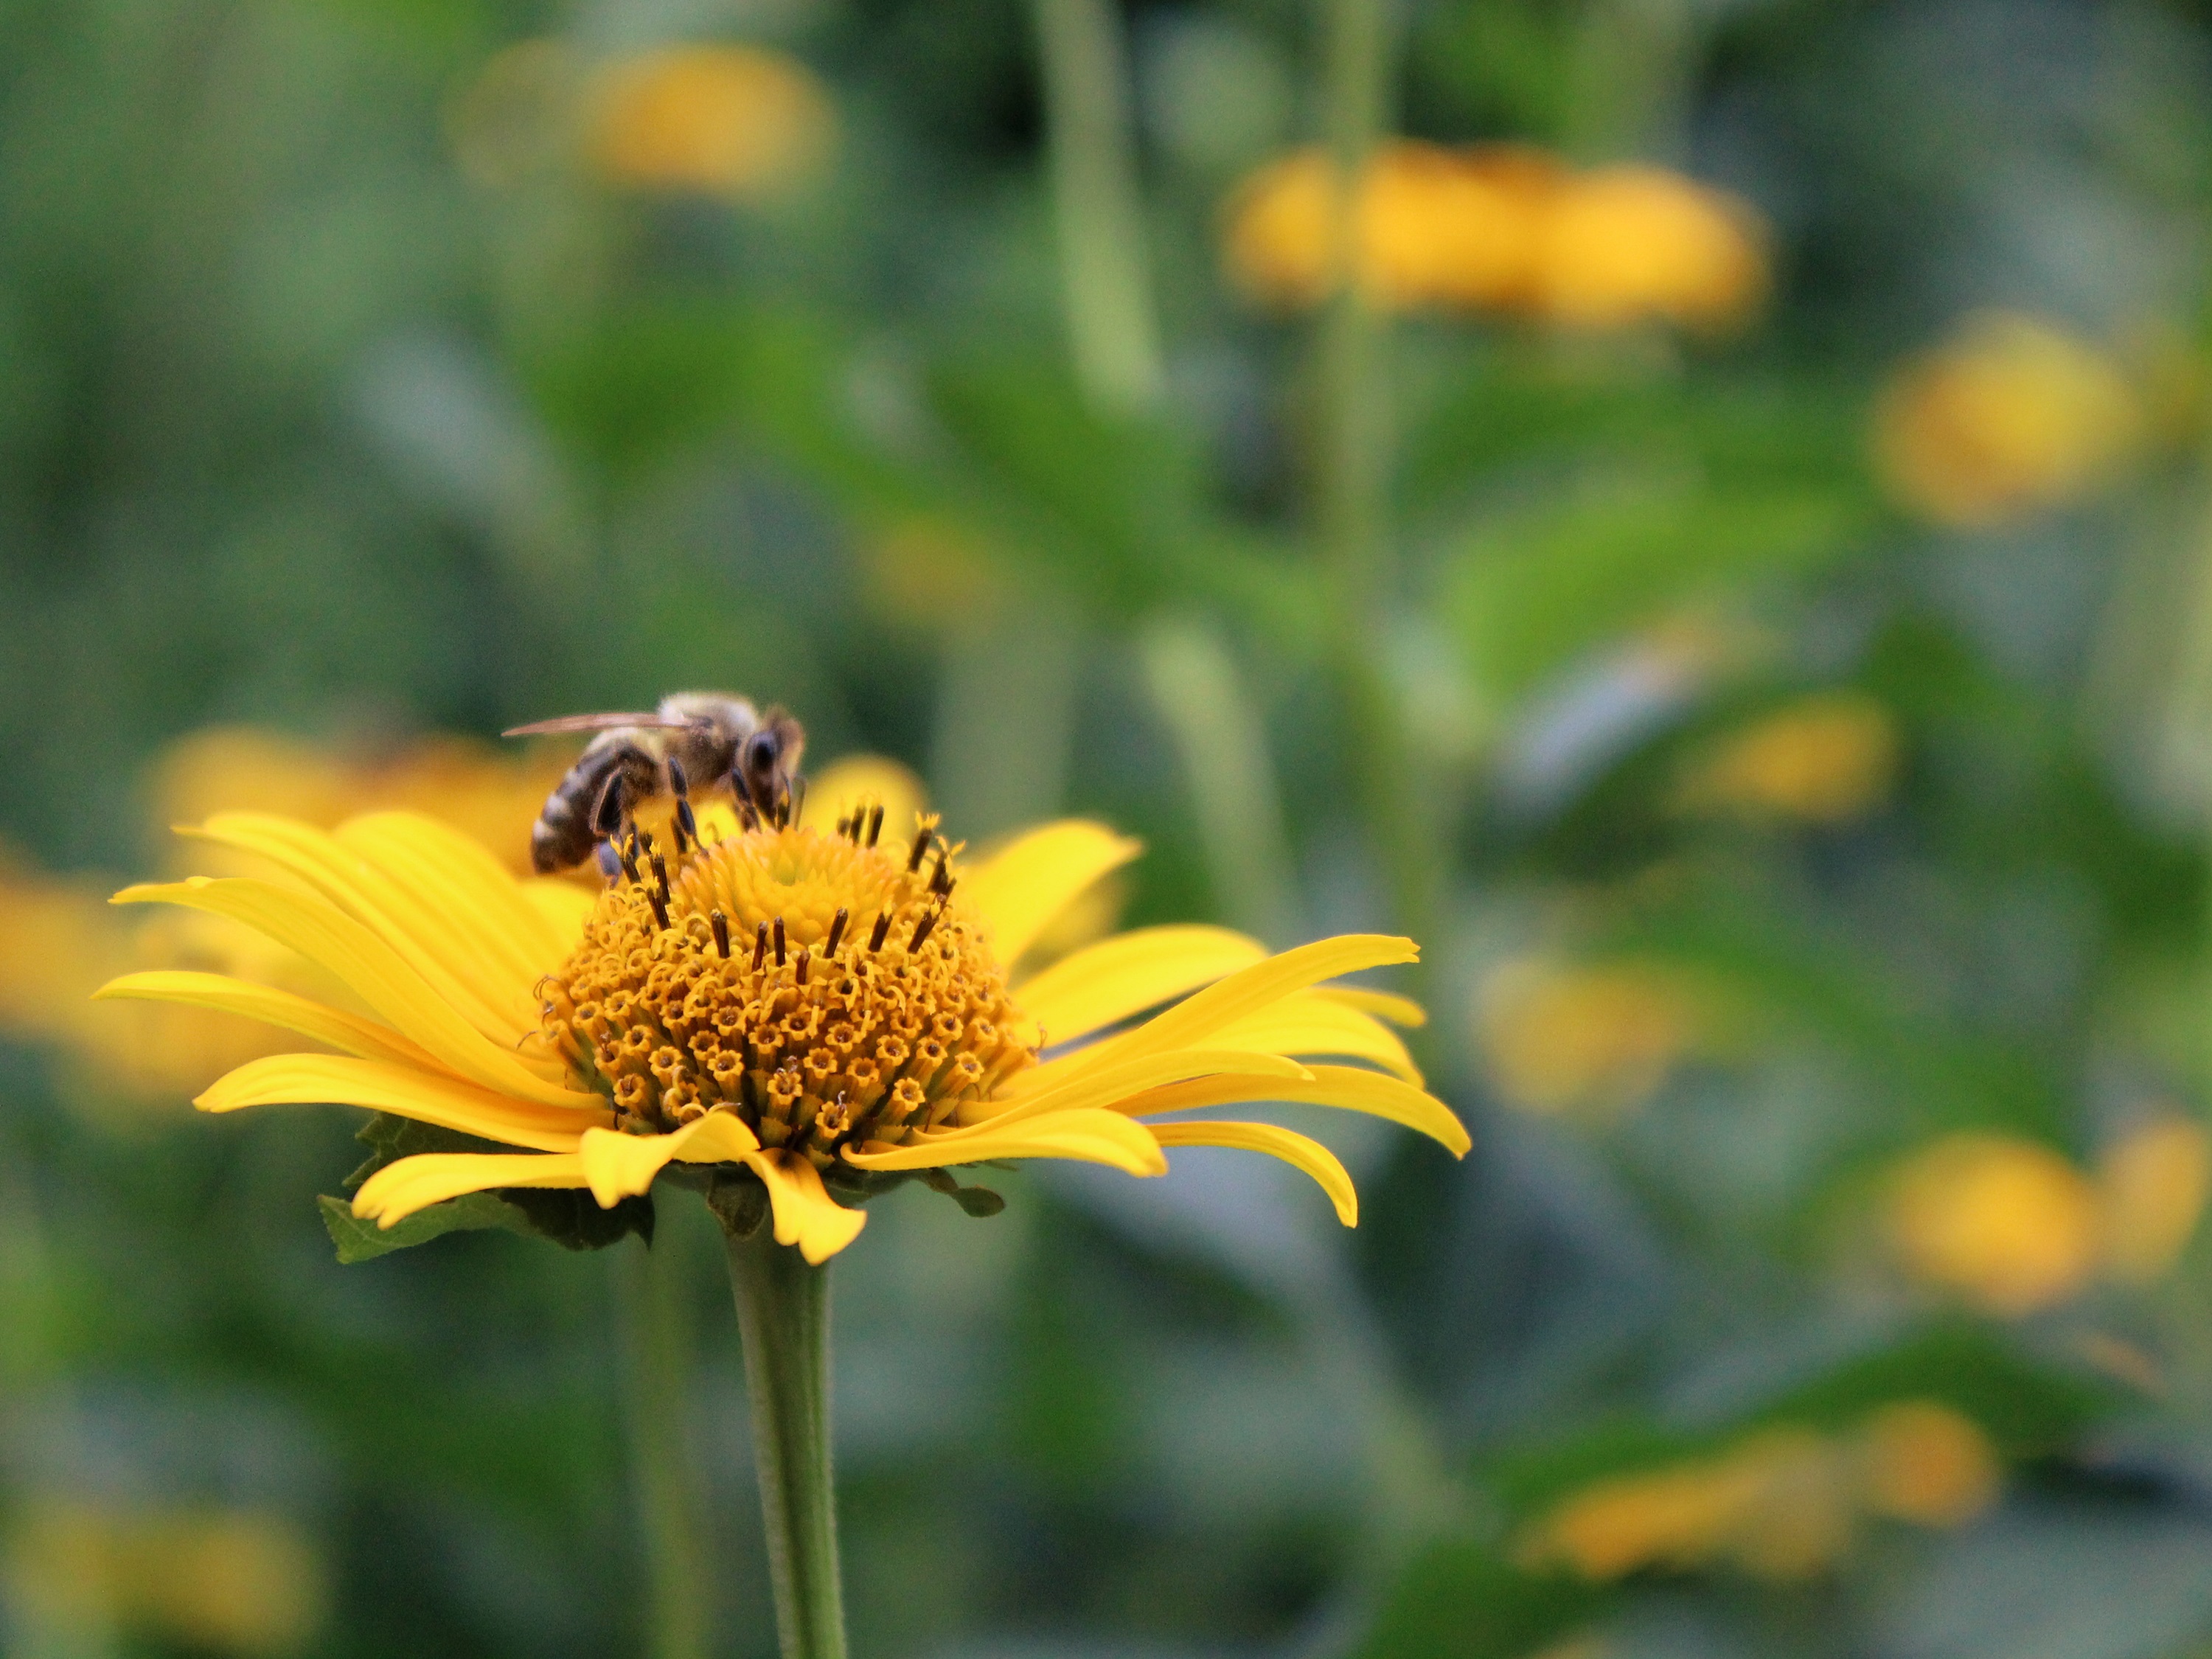
landscape, nature, blossom, wing, plant, meadow, prairie, flower, petal, bloom, animal, summer, wildlife, pollen, insect, botany, colorful, yellow, garden, close, flora, fauna, sunflower, invertebrate, yellow flower, wildflower, close up, petals, bright, bee, beautiful, wasp, bumblebee, animal world, nectar, sting, flight insect, macro photography, flowering plant, honey bee, daisy family, pollinator, land plant, membrane winged insect